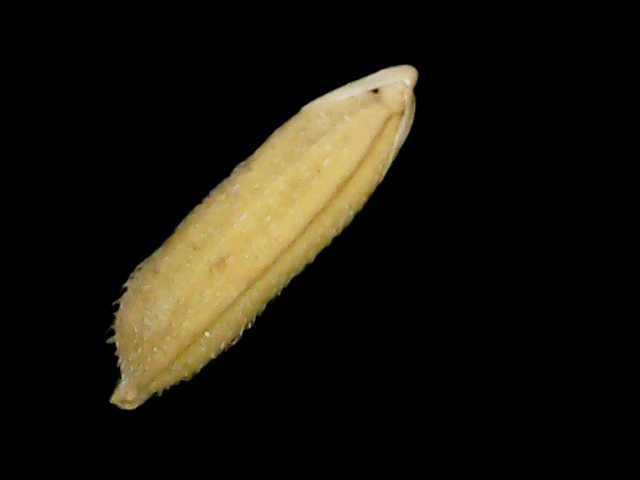
Rice variety: Binadhan14